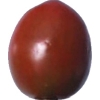
Label: tomato_cherry_maroon